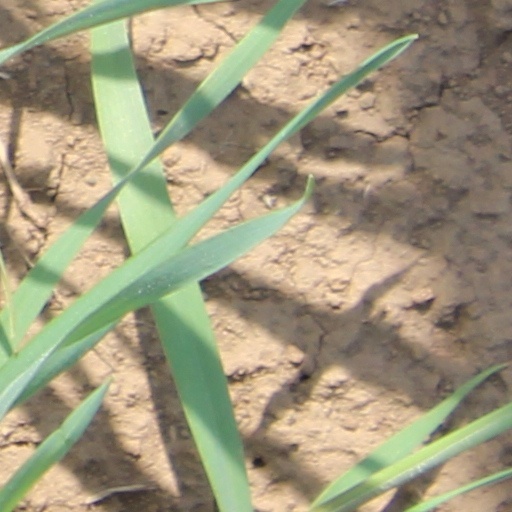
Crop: wheat